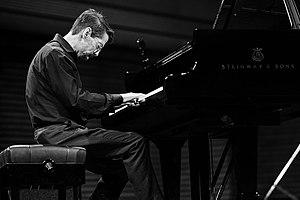
Fred Hersch, né le 21 octobre 1955 à Cincinnati, est un pianiste américain de jazz.